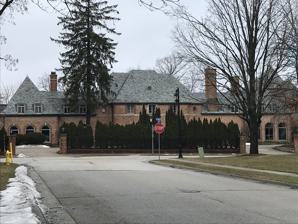
Building: Knollward
Country: United States of America
Year built: 1928
Lake house in Wisconsin Knollward General information Type Single-family home Architectural style French Provincial Address 800 N Lake Rd, Oconomowoc, WI 53066 Town or city Oconomowoc Country United States Coordinates 43°07′12″N 88°30′01″W / 43.12°N 88.500278°W / 43.12; -88.500278 Construction stopped 1928 Completed 1928 Renovated 1932 Client Marjorie Montgomery Ward Technical details Floor area 15,222-square-foot (1,414.2 m 2 ) Design and construction Architect(s) Thomas Van Alyea Designations Architecture and History Inventory of the Wisconsin Historical Society Knollward is a 1928 mansion in the style of a French manor house located in Oconomowoc, Wisconsin . It was designed by Thomas Van Alyea for Marjorie Montgomery Ward. The home was added to the Architecture and History Inventory of the Wisconsin Historical Society in 1995. History The home in Oconomowoc, Wisconsin, was designed by Milwaukee-based architect Thomas Van Alyea and Brew City artist George Spinti III, and was owned by Marjorie Montgomery Ward Baker. Construction was completed in 1928. The property features 700 feet (210 m) of lake frontage on Oconomowoc's Lac LaBelle . Known as Knollward, it is an example of French manor house architecture. The estate covers 15,222-square-foot (1,414.2 m 2 ), with 30 rooms. Interior designers and craftsmen spent 10 months completing the interior. An addition was made when Marjorie married Robert Baker. The home includes 15 bathrooms and 8 bedrooms, one of which features a dog bathtub. There is also a garage for four and a half cars. Cyril Colnik was commissioned for the ironwork. On February 1, 1962, the home was converted into a facility for the aged. It was purchased for $300,000 USD and operated by the Lutheran Homes Society. The mansion was later sold to private owners, who renovated it in the 1990s. In 1995, Knollward was added to the Architecture and History Inventory of the Wisconsin Historical Society (WHS) as "800 Lake Rd" and is classified as French provincial architecture . In 2017, the Knollward Mansion was sold to new owners. References